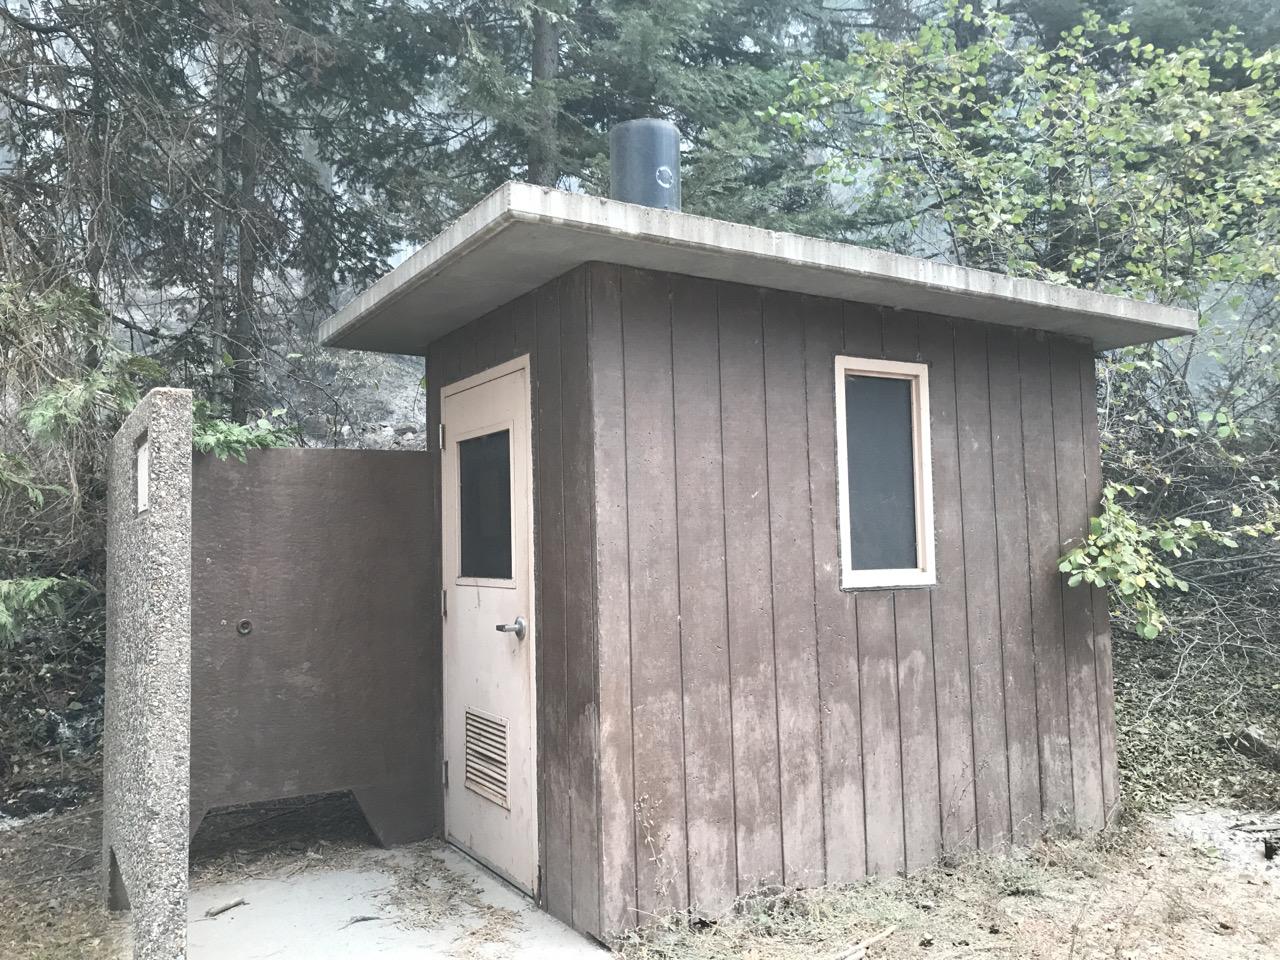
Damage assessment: no_damage